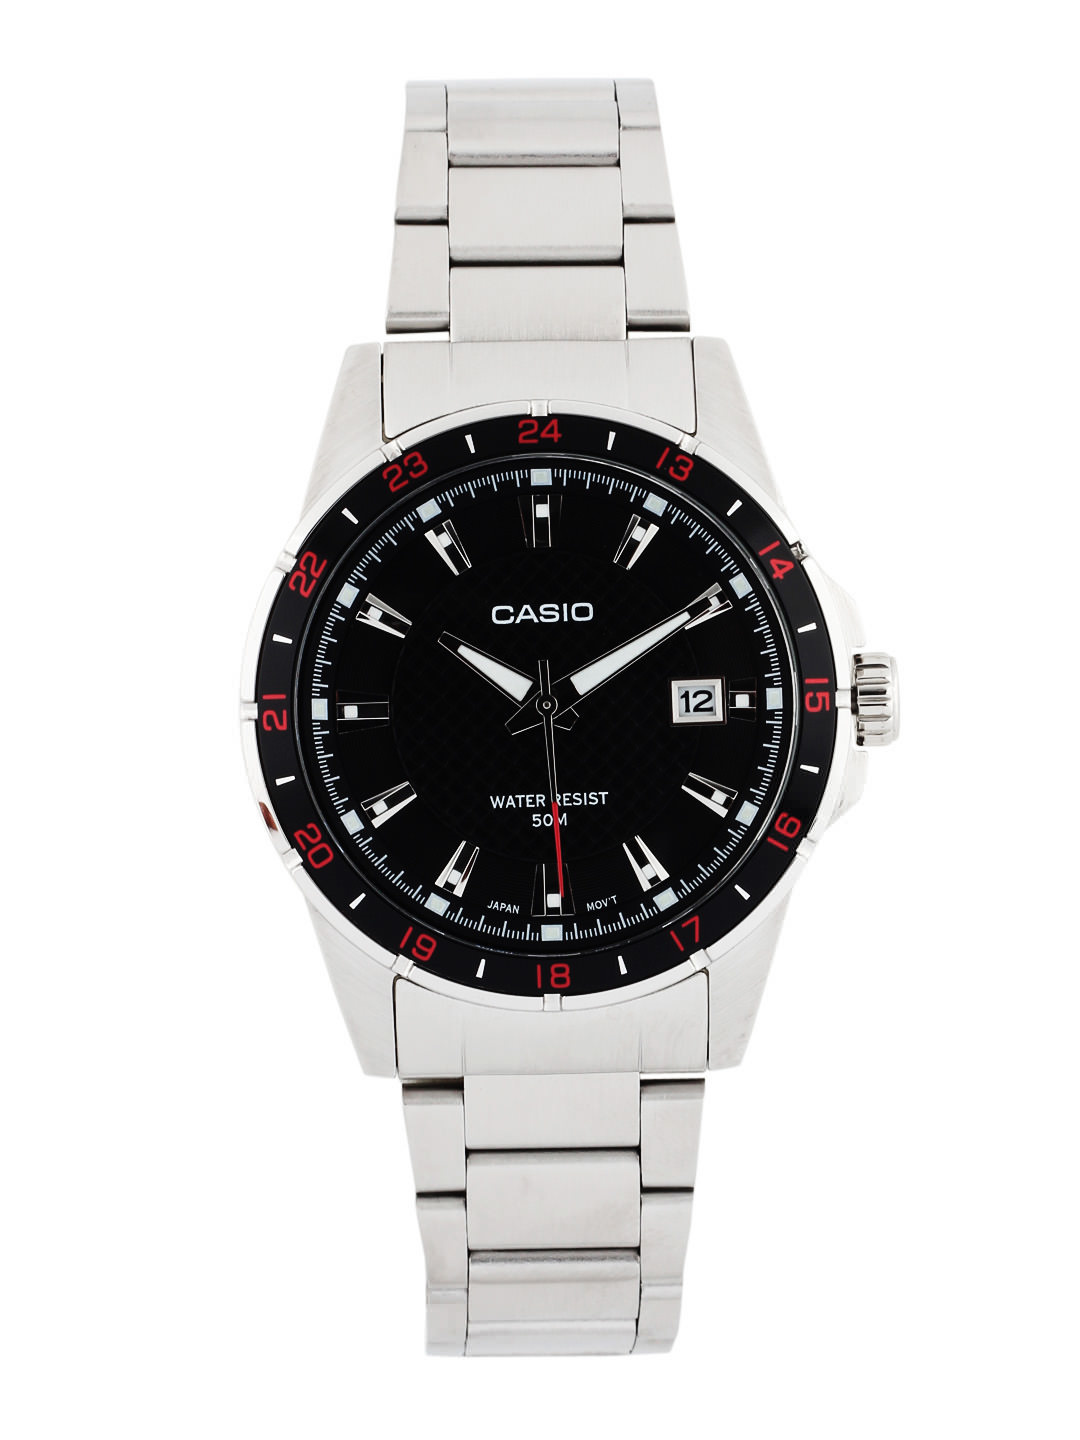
Casio Enticer Men Black Analogue Watch MTP-1290D-1A1VDF(A413)
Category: Accessories / Watches / Watches
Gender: Men
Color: Black
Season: Winter 2016
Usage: Casual